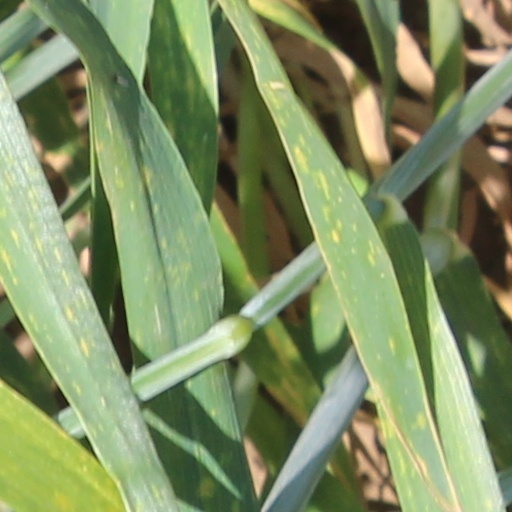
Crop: wheat